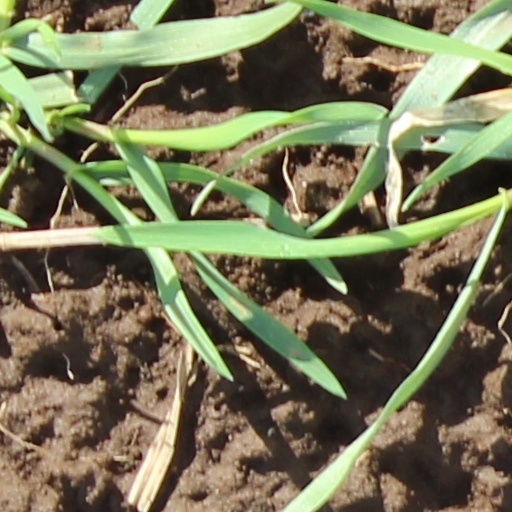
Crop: wheat